Nelly Furtado

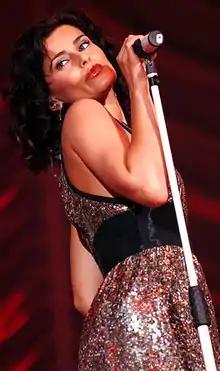
Furtado performing at Manchester Arena in February 2007

Furtado's third album, named "Loose", after the spontaneous, creative decisions she made while creating the album, was released in June 2006. In this album, primarily produced by Timbaland, Furtado experiments with sounds from R&B, hip hop, and 1980s music. Furtado herself describes the album's sound as "punk-hop", described as "modern, poppy, spooky" and as having "a mysterious, after-midnight vibe... extremely visceral". She attributed the youthful sound of the album to the presence of her two-year-old daughter. The album received generally positive reviews from critics, with some citing the "revitalising" effect of Timbaland on Furtado's music, and others calling it "slick, smart and surprising".